Roman navy

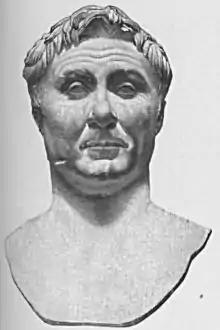
Pompey the Great. His swift and decisive campaign against the pirates re-established Rome's control over the Mediterranean sea lanes.

Rome was now the undisputed master of the Western Mediterranean, and turned her gaze from defeated Carthage to the Hellenistic world. Small Roman forces had already been engaged in the First Macedonian War, when, in 214 BC, a fleet under Marcus Valerius Laevinus had successfully thwarted Philip V from invading Illyria with his newly built fleet. The rest of the war was carried out mostly by Rome's allies, the Aetolian League and later the Kingdom of Pergamon, but a combined Roman–Pergamene fleet of ca. 60 ships patrolled the Aegean until the war's end in 205 BC. In this conflict, Rome, still embroiled in the Punic War, was not interested in expanding her possessions, but rather in thwarting the growth of Philip's power in Greece. The war ended in an effective stalemate, and was renewed in 201 BC, when Philip V invaded Asia Minor. A naval battle off Chios ended in a costly victory for the Pergamene–Rhodian alliance, but the Macedonian fleet lost many warships, including its flagship, a "deceres". Soon after, Pergamon and Rhodes appealed to Rome for help, and the Republic was drawn into the Second Macedonian War. In view of the massive Roman naval superiority, the war was fought on land, with the Macedonian fleet, already weakened at Chios, not daring to venture out of its anchorage at Demetrias. After the crushing Roman victory at Cynoscephalae, the terms imposed on Macedon were harsh, and included the complete disbandment of her navy.